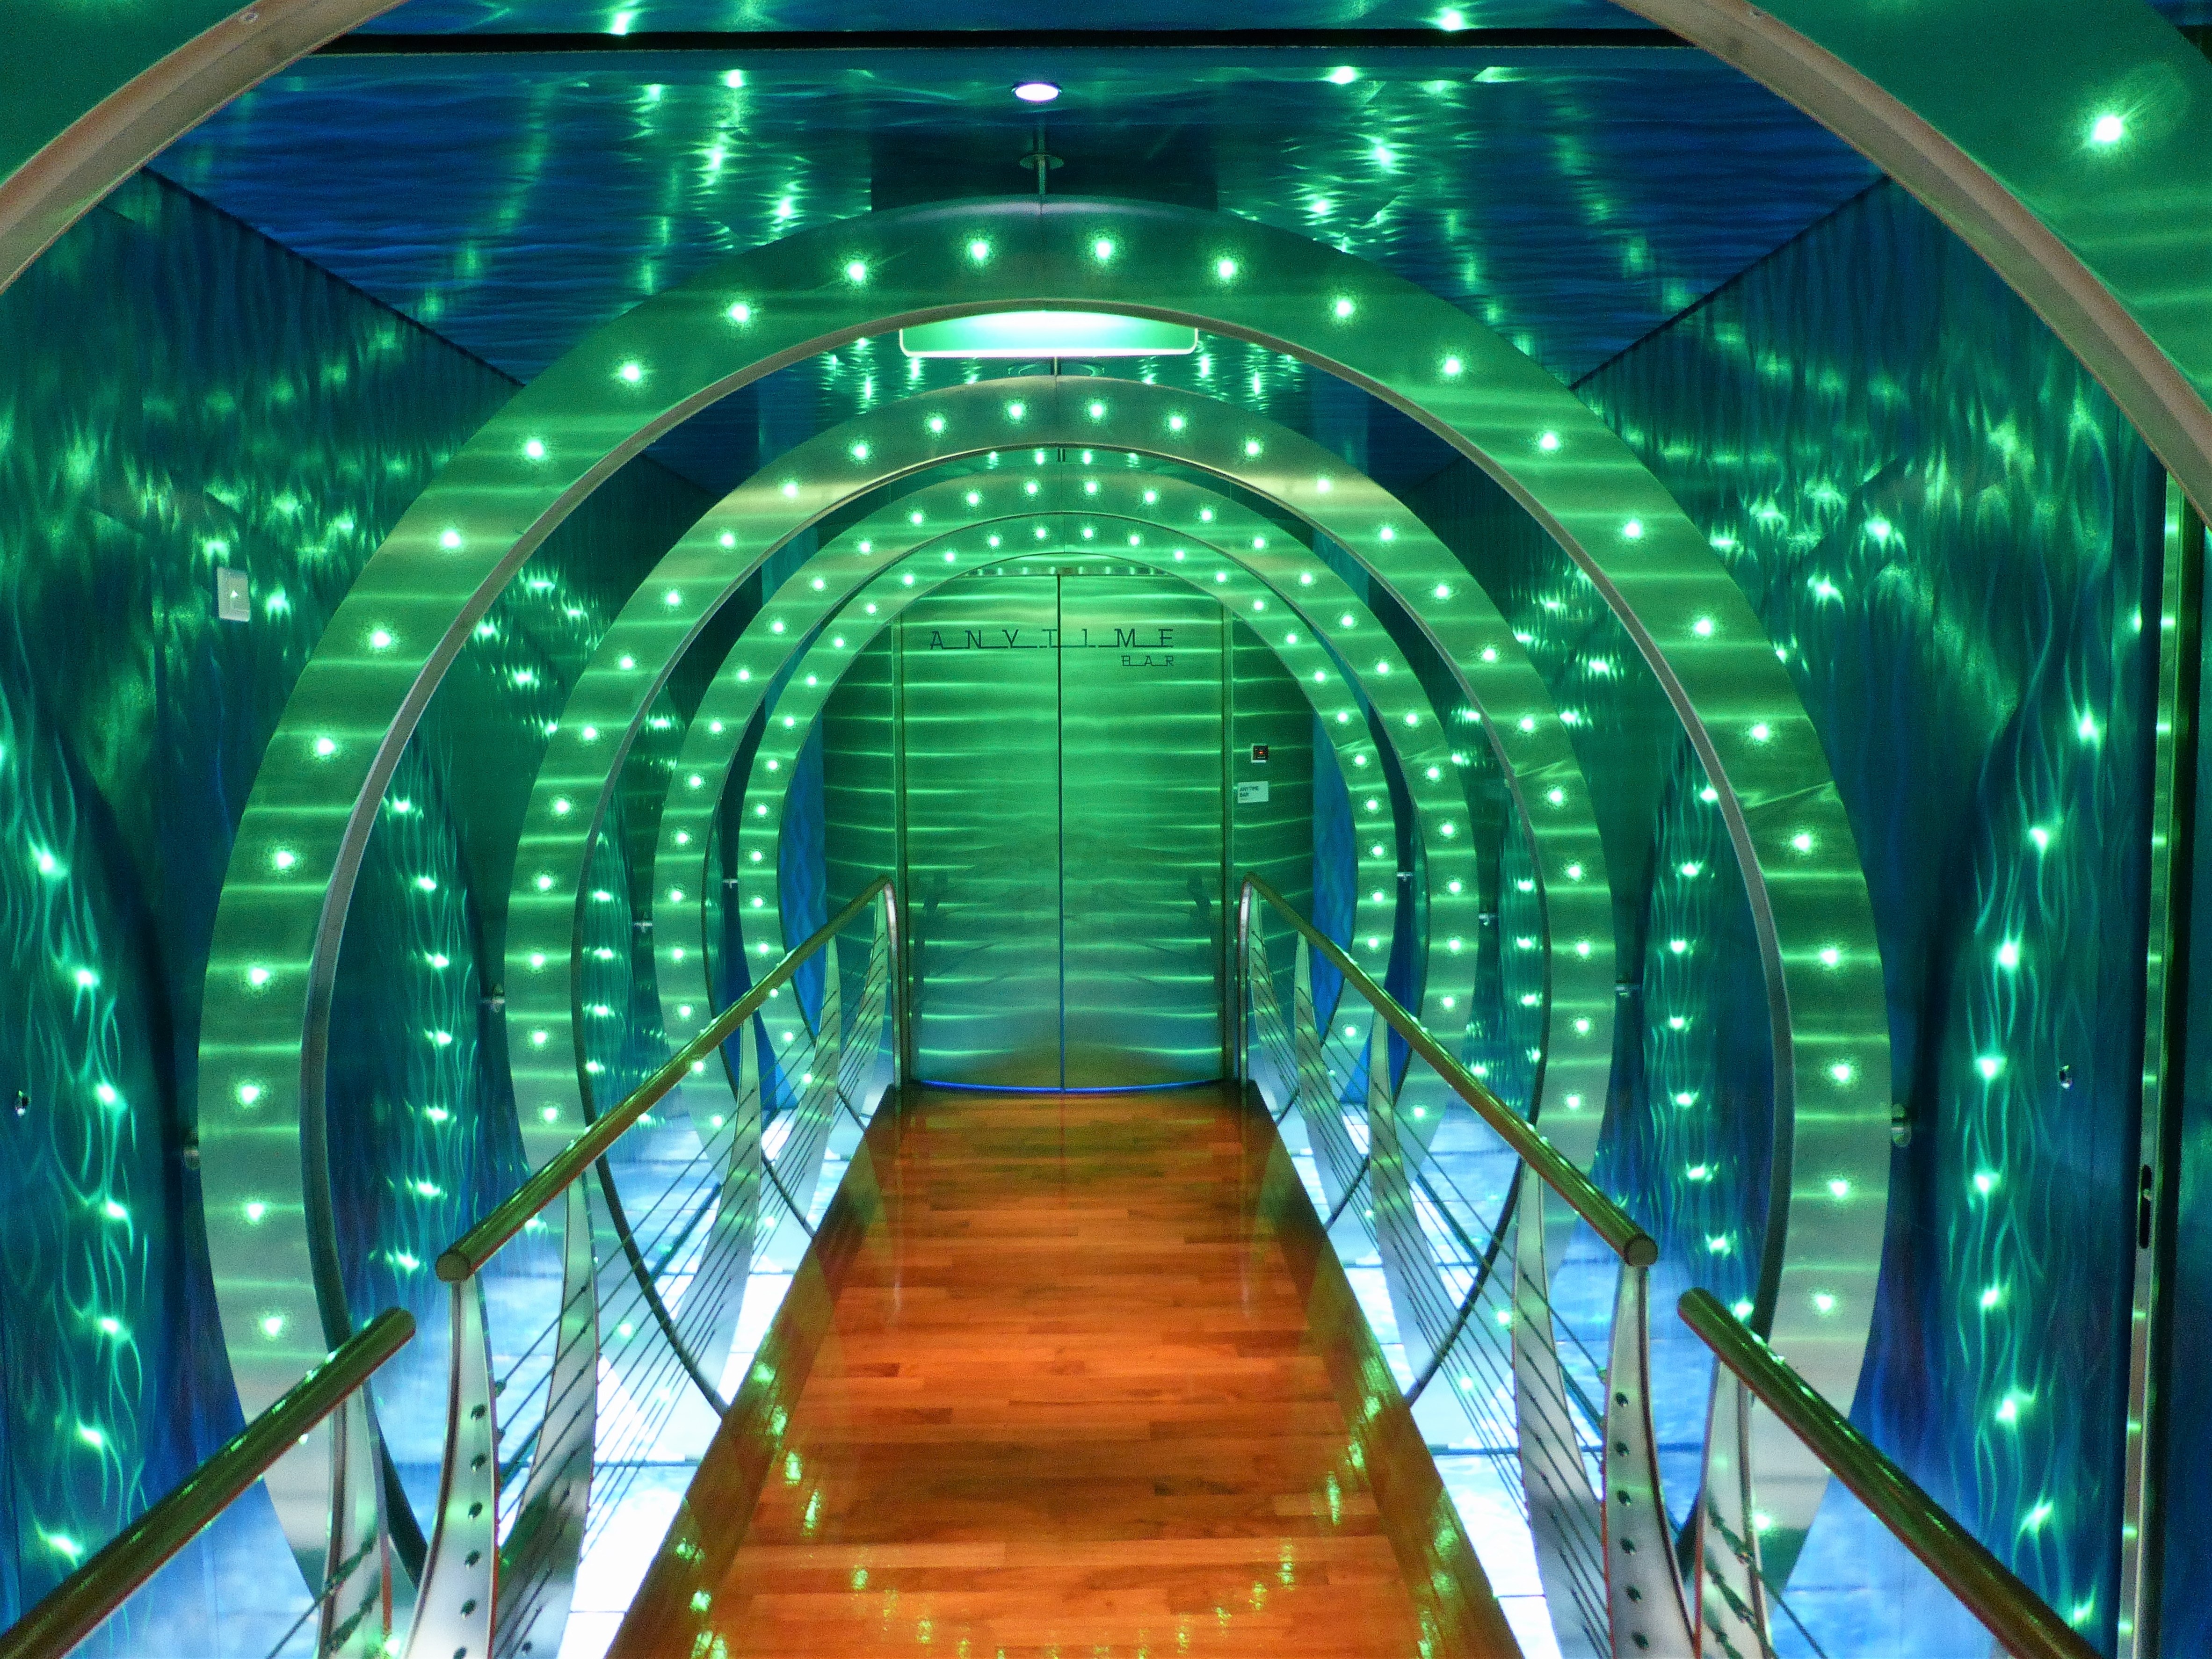
tunnel, color, stage, symmetry, gang, screenshot, led lighting, led lamp